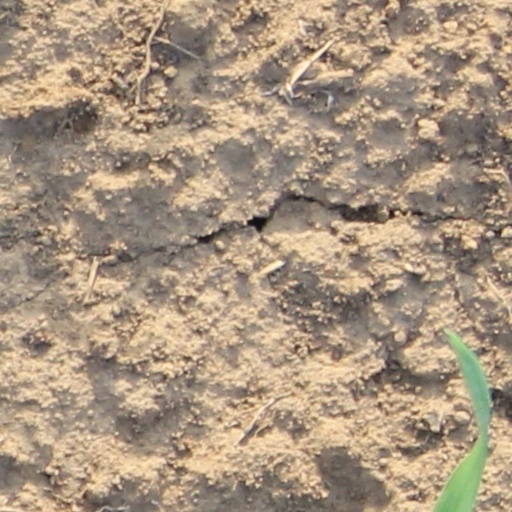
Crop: wheat